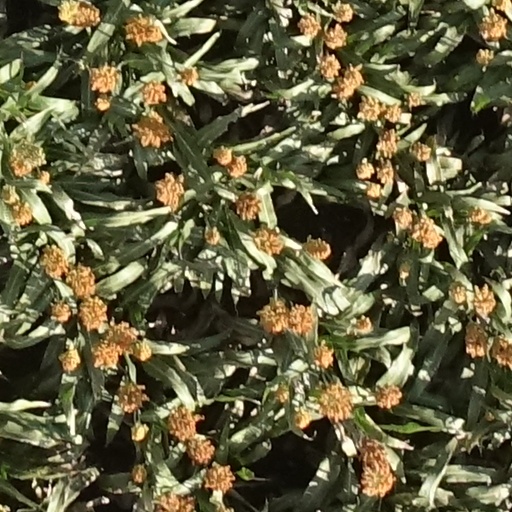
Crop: sorghum